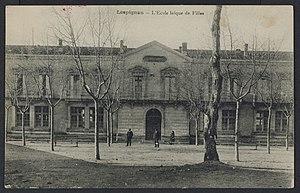
Lespignan. - L'école laïque de filles
Lespignan est une commune française située dans le département de l'Hérault en région Occitanie.